The Adventure of the Lion's Mane

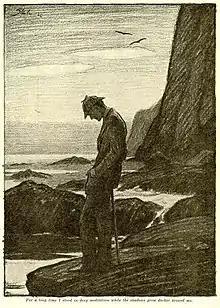
1926 illustration by Frederic Dorr Steele in "Liberty"

"The Adventure of the Lion's Mane" (1926), one of the 56 Sherlock Holmes short stories written by British author Sir Arthur Conan Doyle, is one of 12 stories in the cycle collected as "The Case-Book of Sherlock Holmes". It is notable for being narrated by Holmes himself, instead of by Dr. Watson (who does not appear in the story).